Witch of Endor

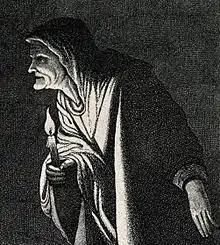
"Witch of Endor" by Adam Elsheimer.

When the prophet Samuel dies, he is buried in Rama (1 Samuel 25:1; 28:3). Saul, the King of Israel, seeks advice from God in choosing a course of action against the assembled forces of the Philistine army. He receives no answer from dreams, prophets, or the Urim and Thummim. Having previously driven out all necromancers and magicians from Israel, Saul searches for a witch anonymously. He is told one is living in the village of Endor. Saul disguises himself and crosses enemy lines to visit her, asking her to raise Samuel. The woman initially refuses because of Saul's royal edict against sorcery, but Saul assures her that she will not be punished.